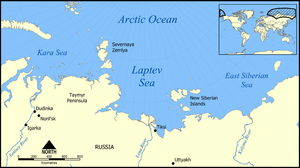
2. Kamtjatka-ekspedition / Ekspeditionen / De tre ekspeditionsgruppers rejser (1733–1743) / Den nordlige gruppe
Mellem Karahavet og Laptevhavet ligger halvøen Tajmyr, hvis nordligste punkt blev nået af russeren Semjon Ivanovitsj Tsjeljuskin i foråret 1742.
Den 2. Kamtjatka-ekspedition var en russisk forsknings- og opdagelsesrejse, som blev gennemført under ledelse af den danske marineofficer Vitus Bering mellem 1733 og 1743. Ekspeditionens deltagere udforskede Sibirien, kortlagde den russiske nordkyst og udforskede søvejene fra det østsibiriske Okhotsk til Nordamerika og Japan.